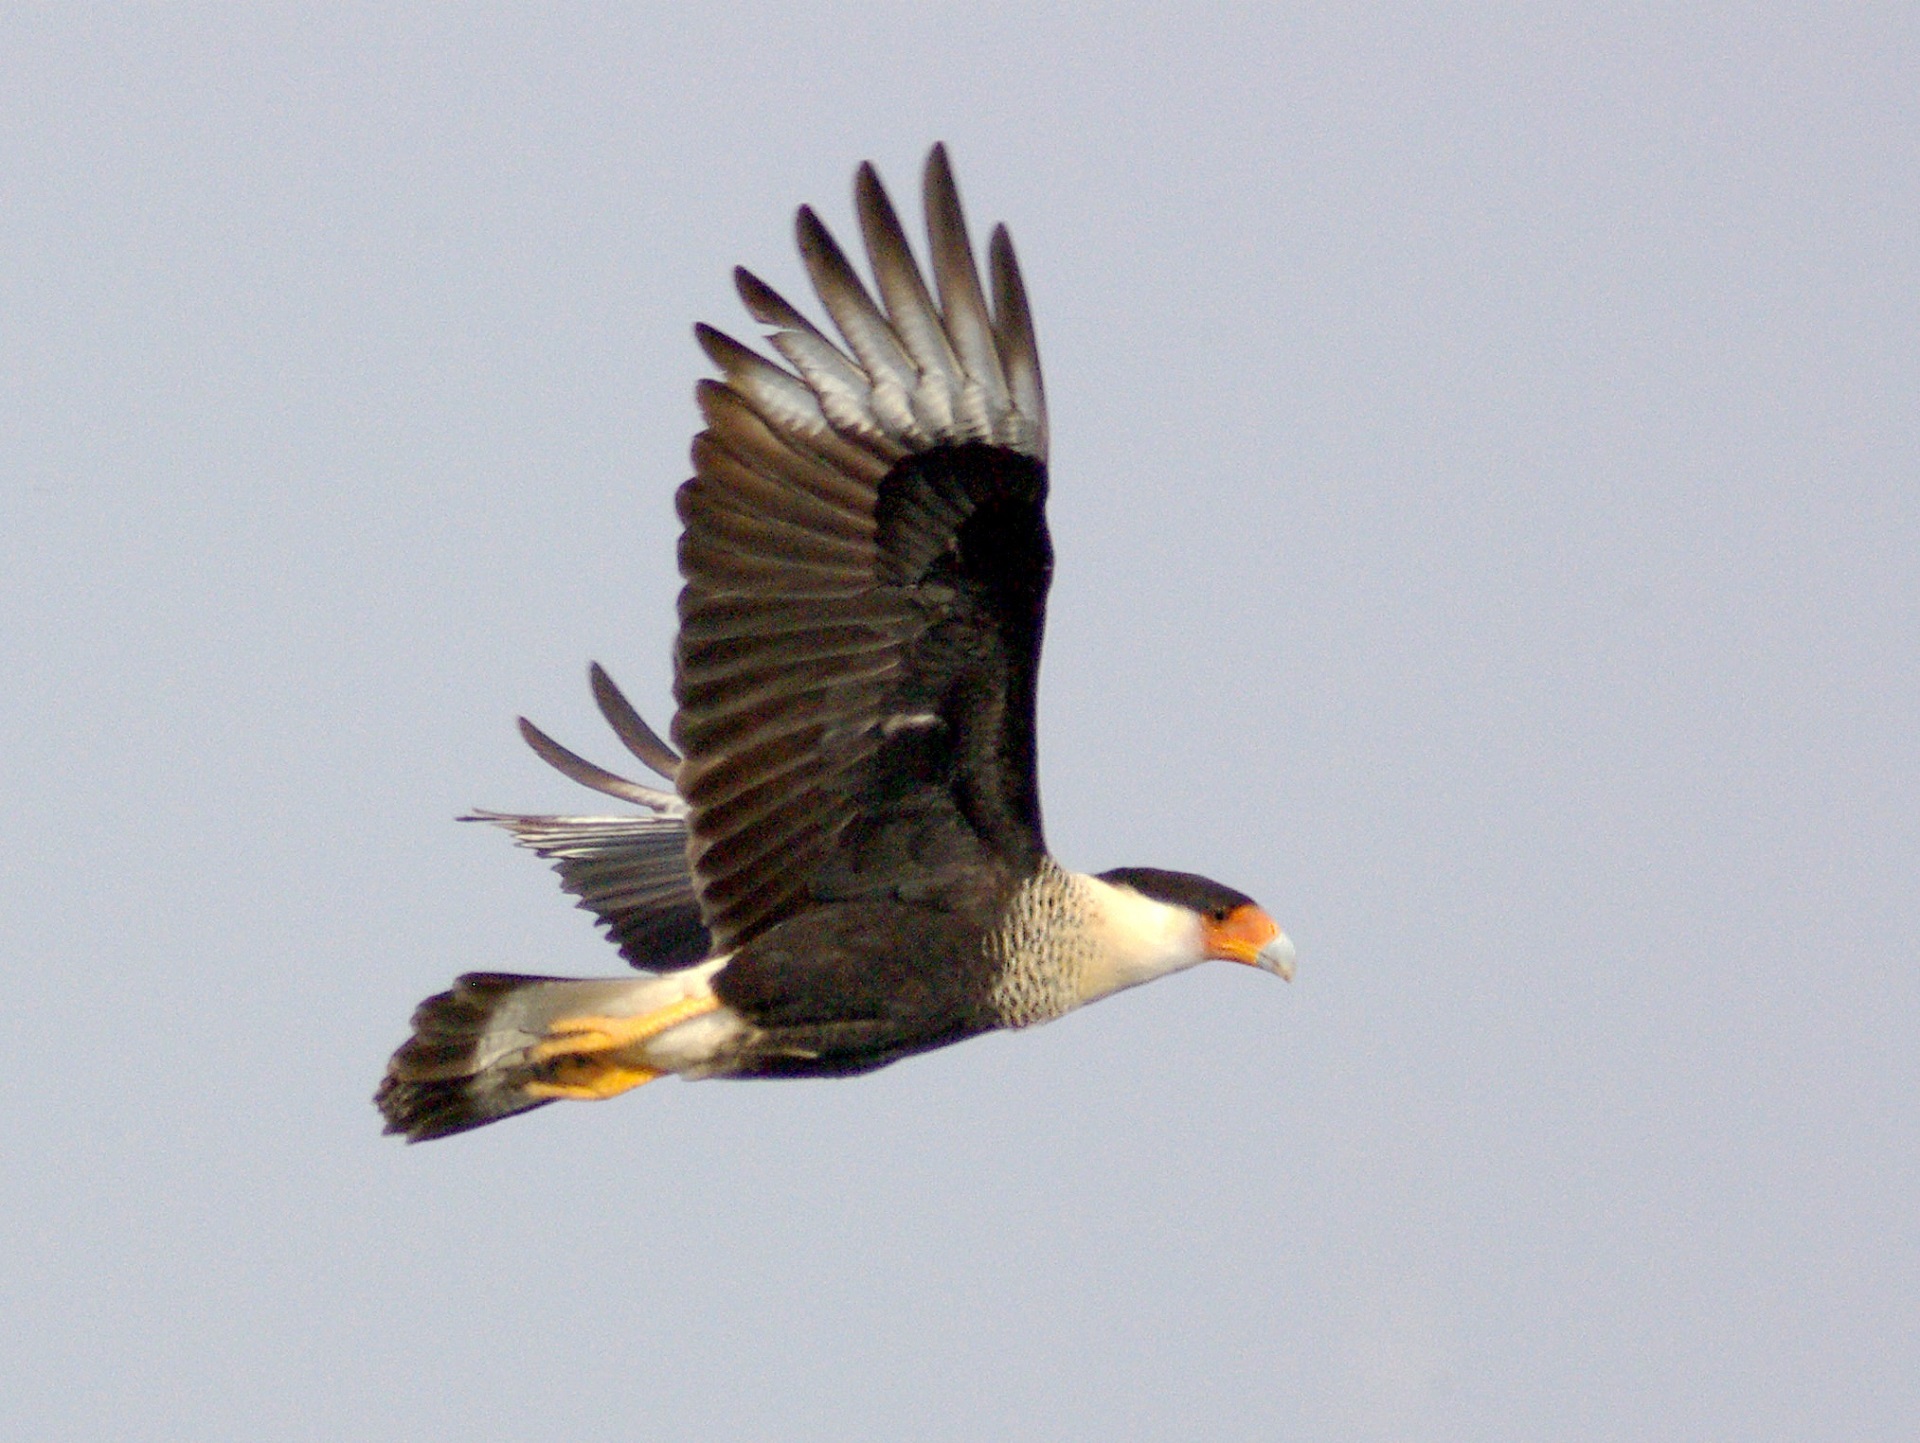
nature, bird, wing, sky, animal, flying, wildlife, wild, beak, eagle, predator, fauna, bird of prey, bald eagle, wings, vertebrate, carnivore, falcon, buzzard, crested caracara, accipitriformes